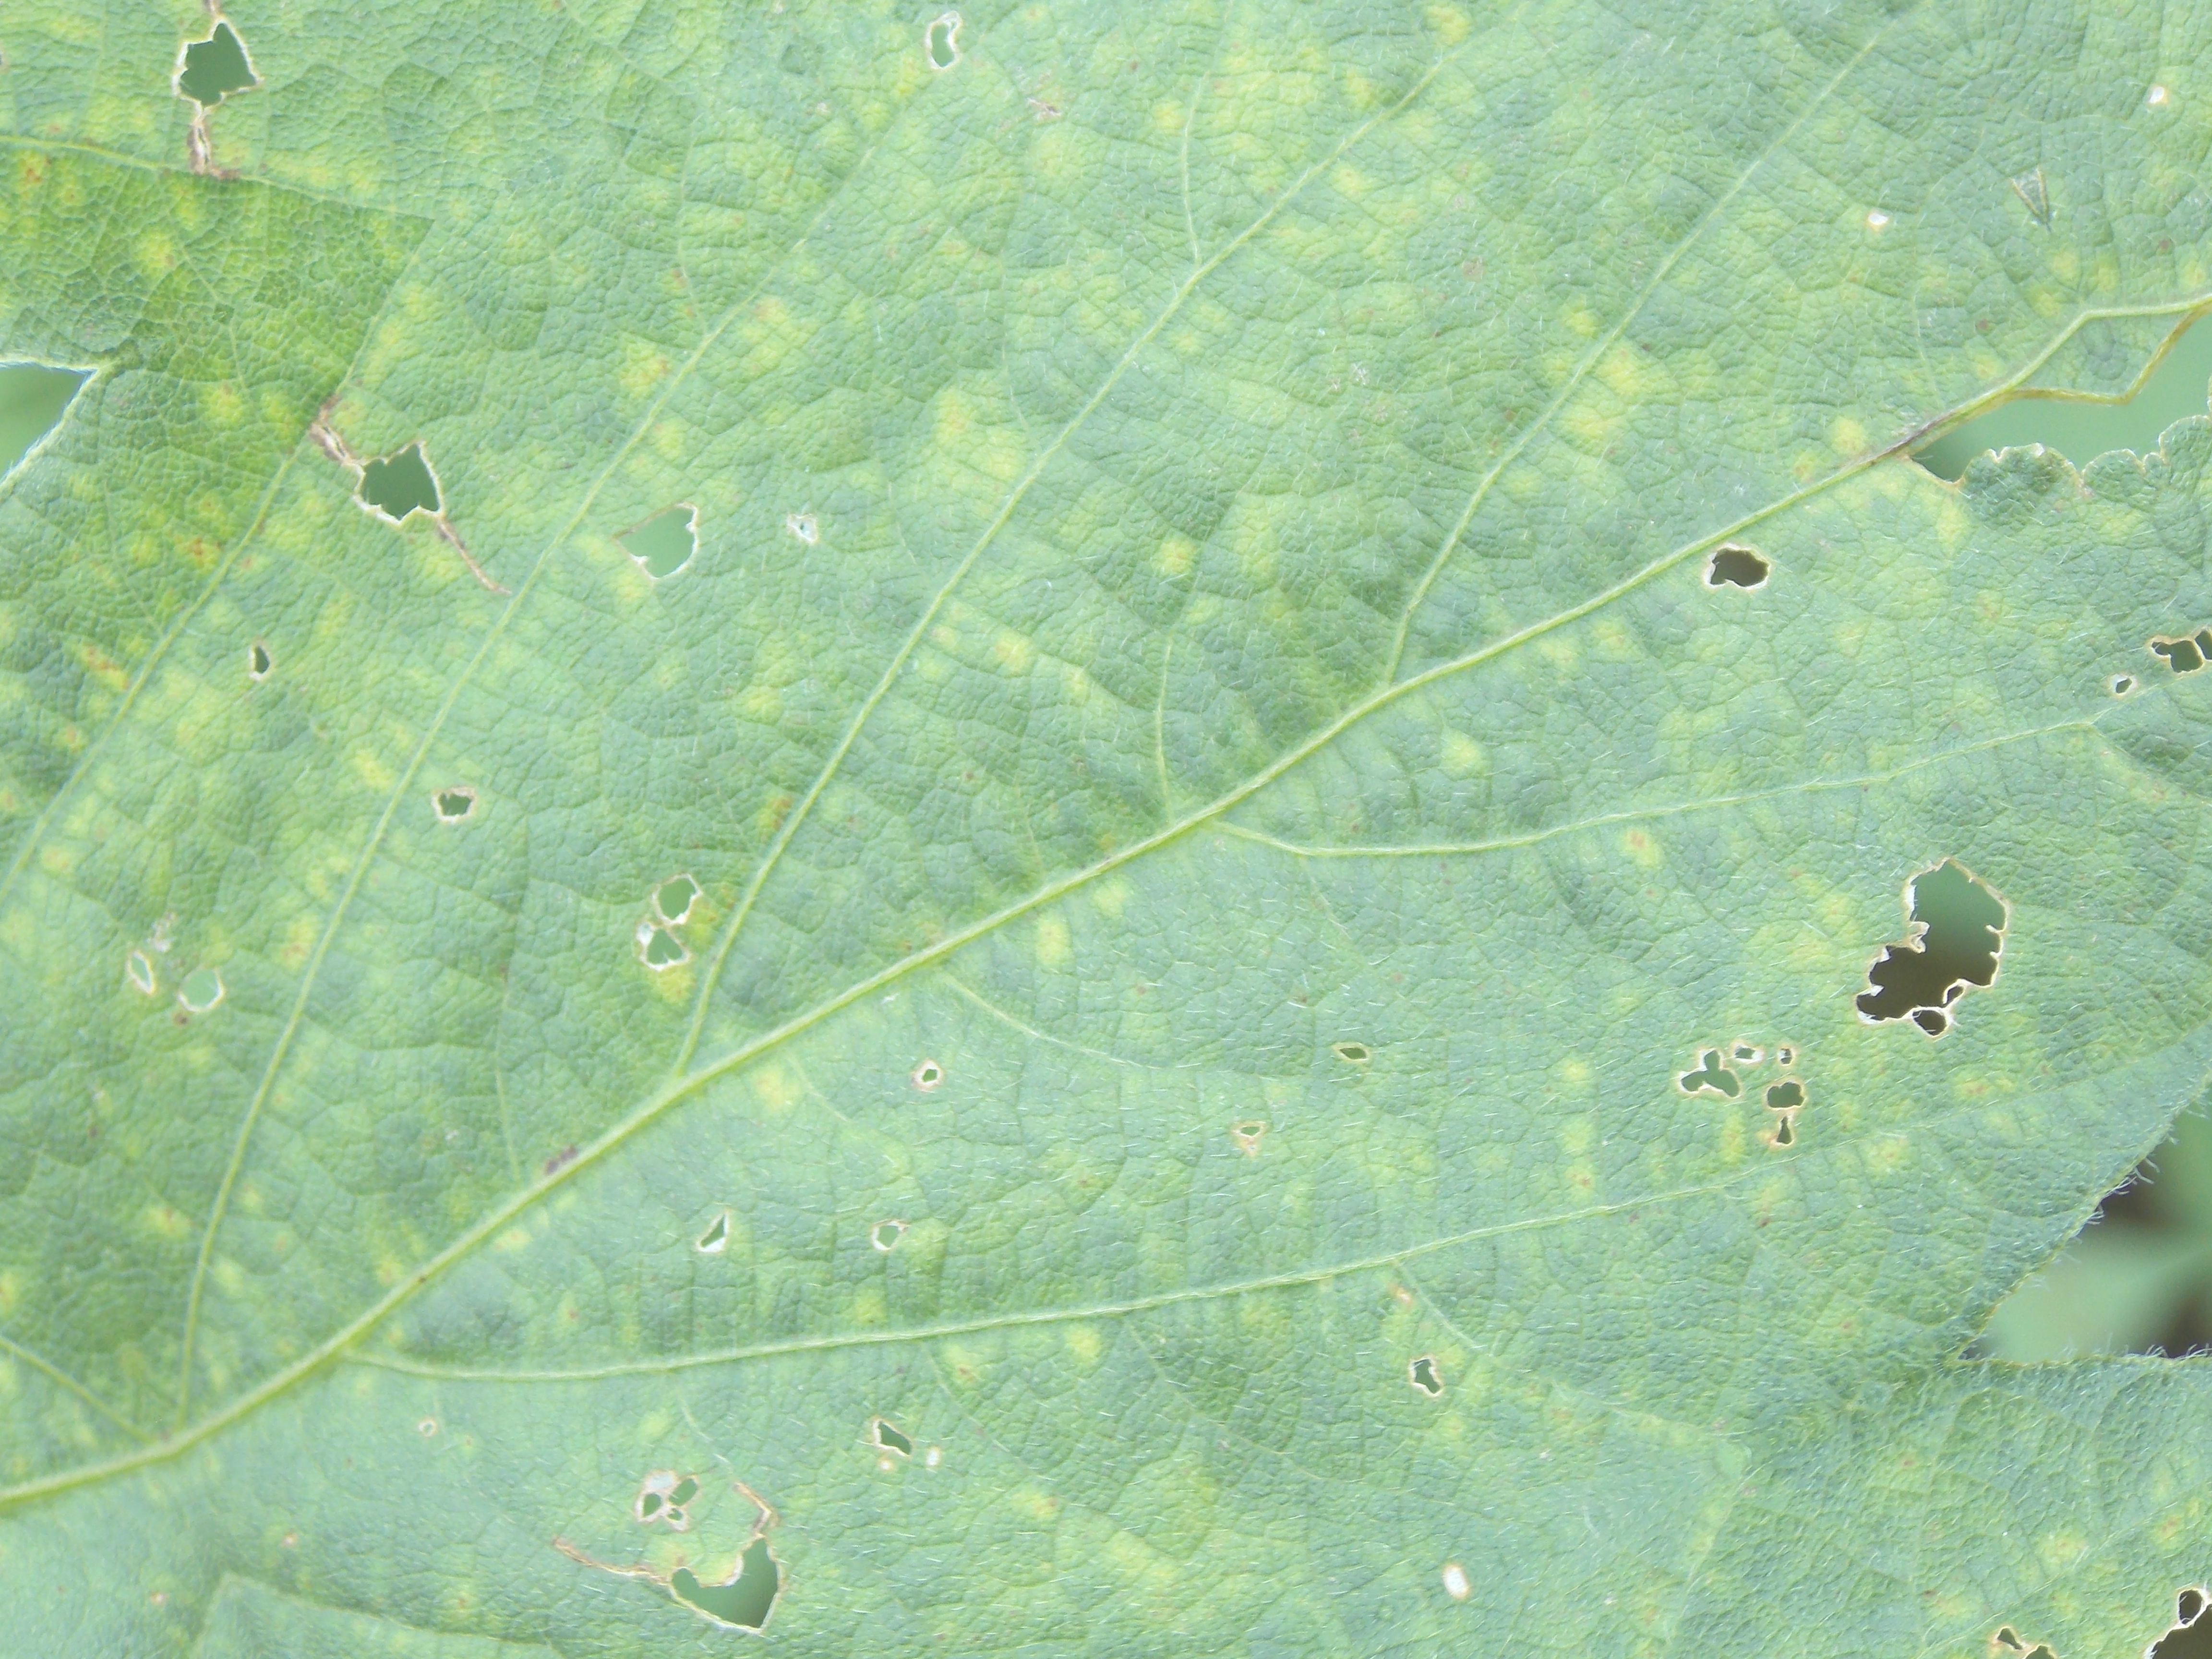
Label: Disease